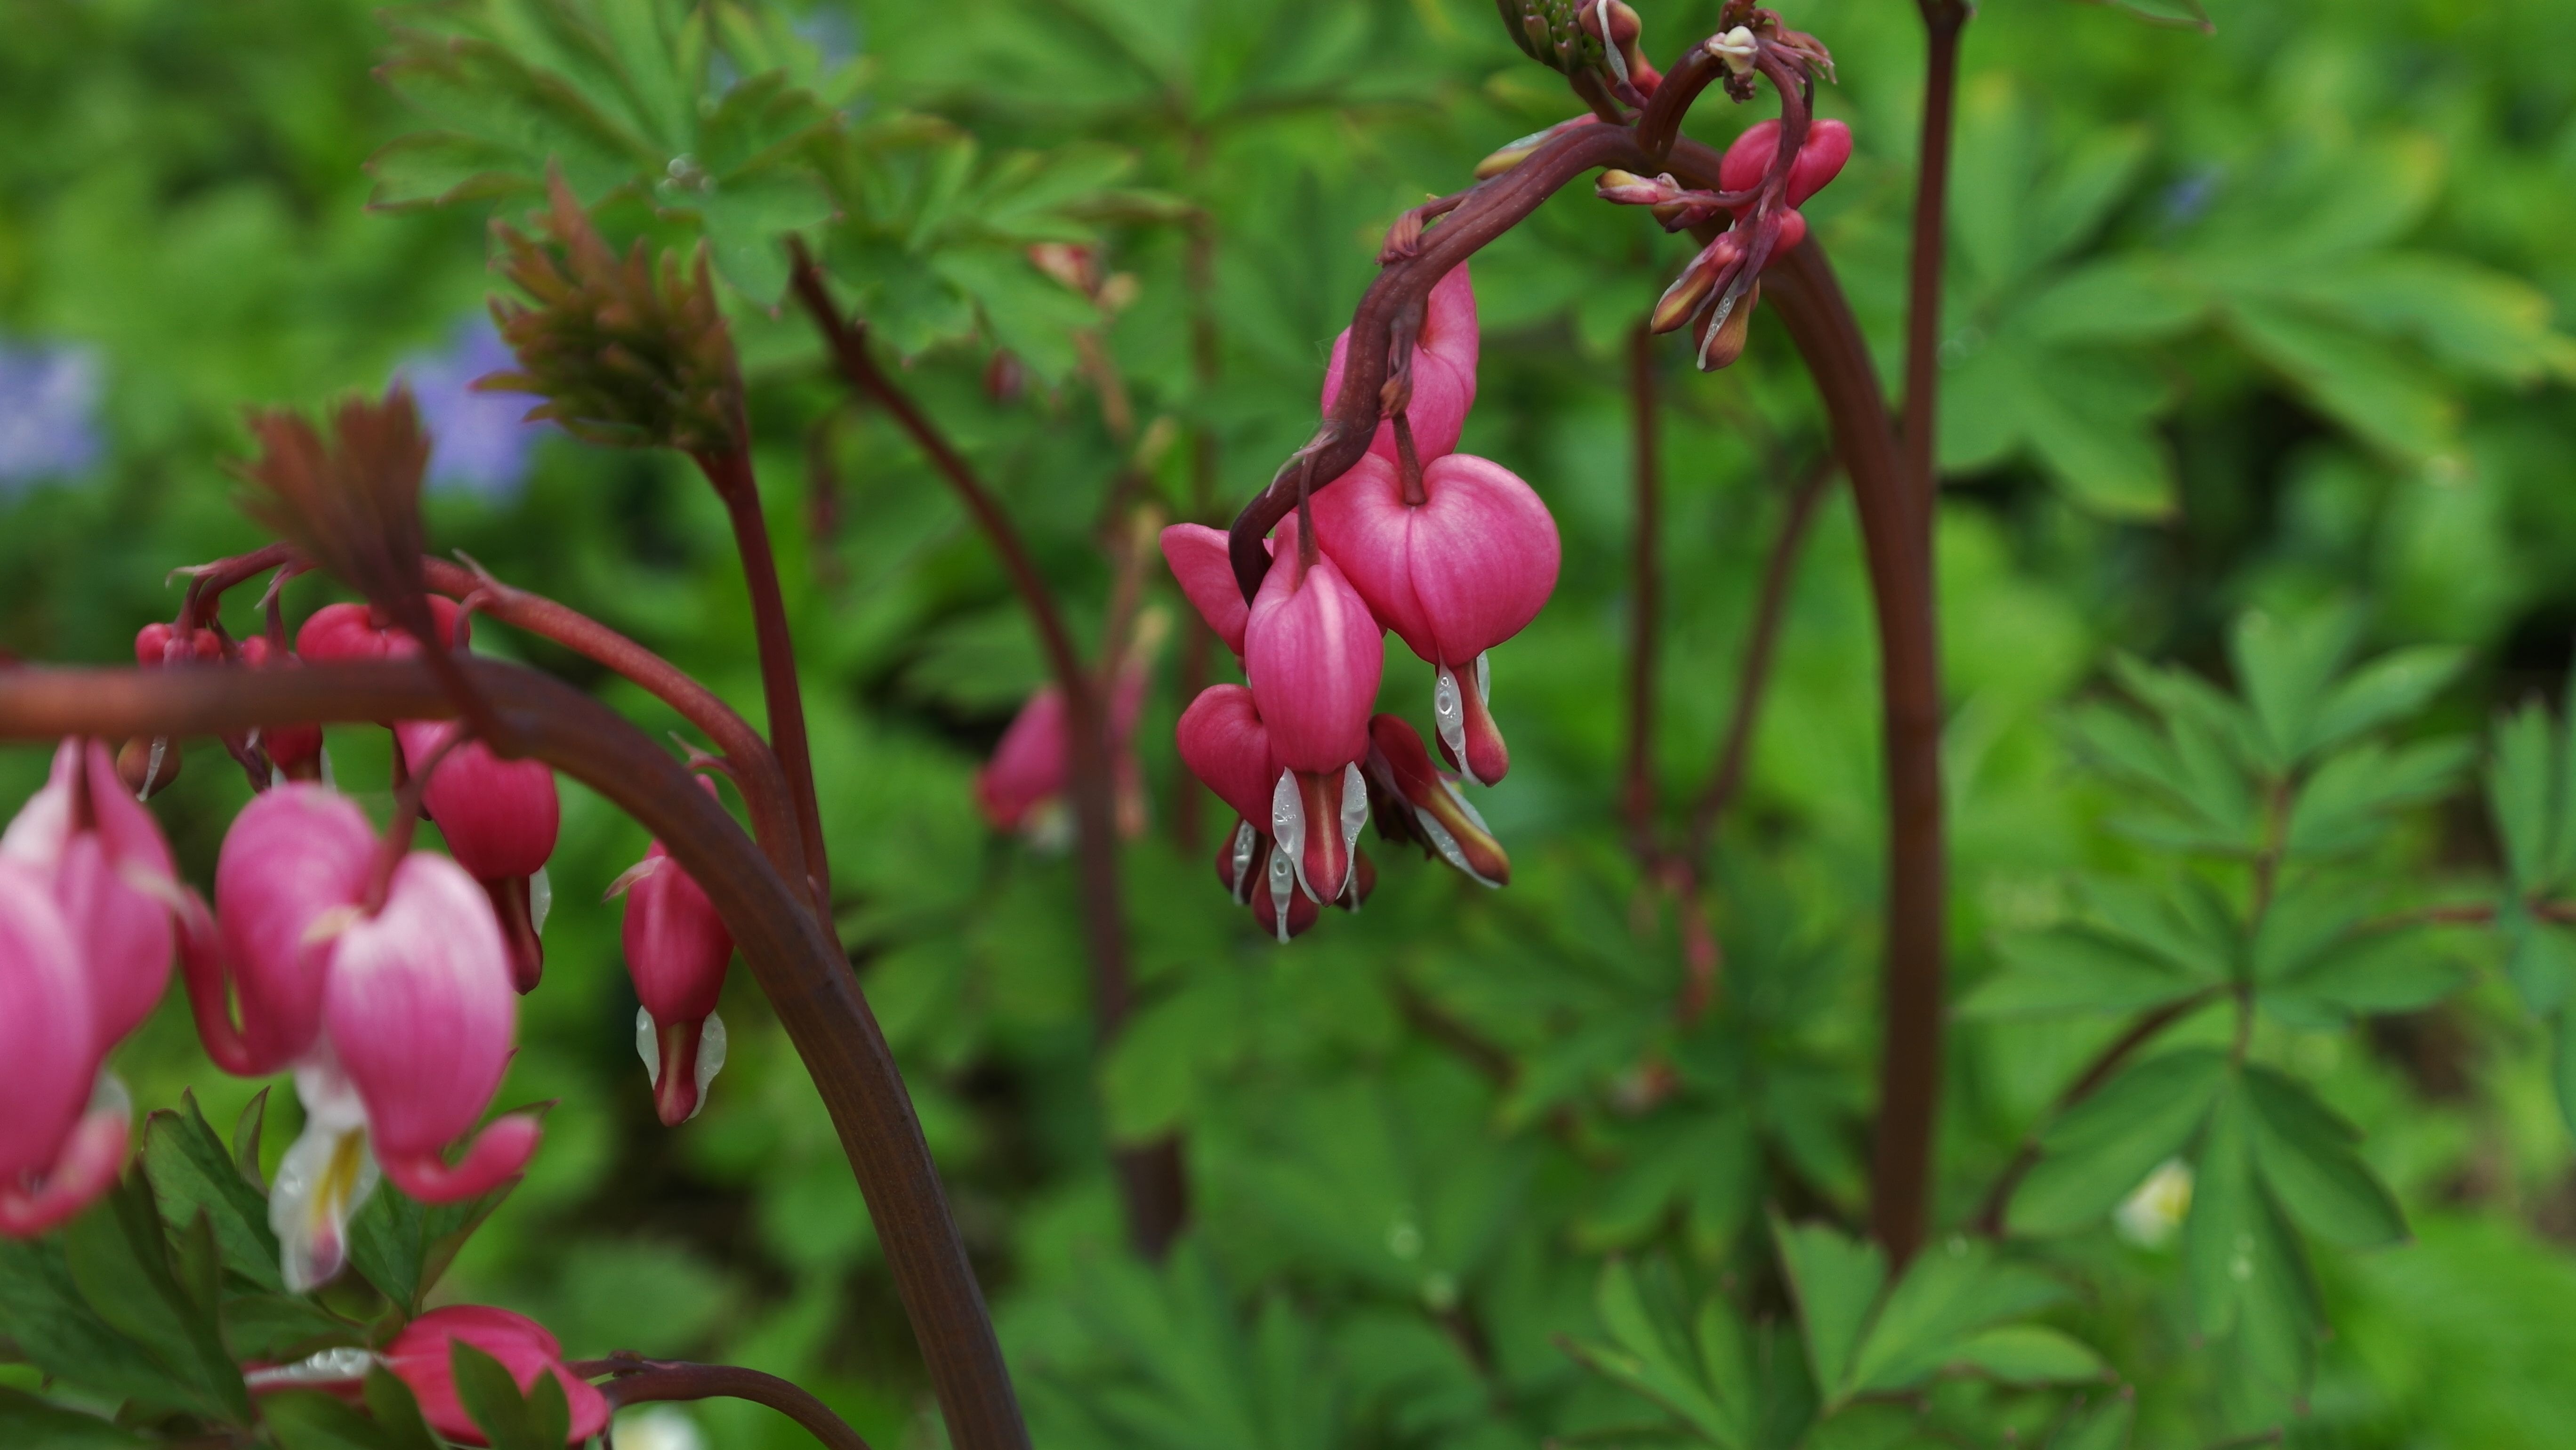
nature, blossom, plant, flower, bloom, spring, red, botany, garden, pink, close, flora, wildflower, flowers, shrub, flowering plant, bleeding heart, herzerlstock, flaming heart, marie heart, lamprocapnos spectabilis, heart flower, land plant